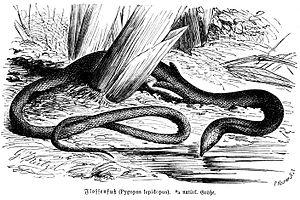
Les Pygopodidae sont une famille de geckos. Elle a été créée par George Albert Boulenger en 1884.